Ranjit Sitaram Pandit

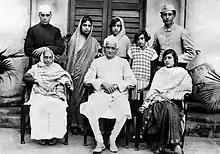
Nehru-Gandhi family group photo. R. S. Pandit is standing at the far right.

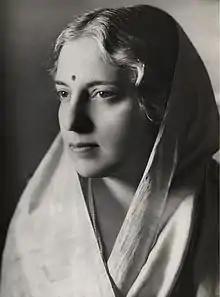

On 1 March 1926, Pandit, together with his wife Vijaya Lakshmi, his brother-in-law Jawaharlal Nehru, sister-in-law Kamala Nehru and niece Indira, sailed to Europe on the Lloyd liner "Triestino". He returned with Vijaya Lakshmi the following November. Until this European trip, Pandit was a successful lawyer who practiced in what was then called Calcutta with Sir B. L. Mitter. Against the wishes of his family in Rajkot, he became a Satyagrahi and joined Mahatma Gandhi and Motilal Nehru in the Indian non-cooperation movement and settled in Allahabad, where he took up cases in the courts. Later, they moved to Khali, in the hills near Almora.